Battle of York

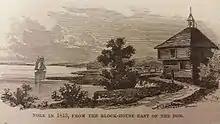
The blockhouse near the Don River in 1813. Most of the militia and the 8th Regiment of Foot were positioned there prior to the battle.

Armstrong conferred with Major General Henry Dearborn, commander of the American "Army of the North", at Albany, New York during February. Both Dearborn and Chauncey agreed with Armstrong's plan at this point, but they subsequently had second thoughts. That month, Lieutenant General Sir George Prévost, the British Governor General of Canada, travelled up the frozen Saint Lawrence to visit Upper Canada. This visit was made necessary because Major General Roger Hale Sheaffe, who had succeeded Brock as Lieutenant Governor of Upper Canada, was ill and unable to perform his various duties. Prévost was accompanied only by a few small detachments of reinforcements, which participated in the Battle of Ogdensburg en route. Nevertheless, both Chauncey and Dearborn believed that Prévost's arrival indicated an imminent attack on Sackett's Harbor, and reported that Kingston now had a garrison of 6,000 or more British regulars.